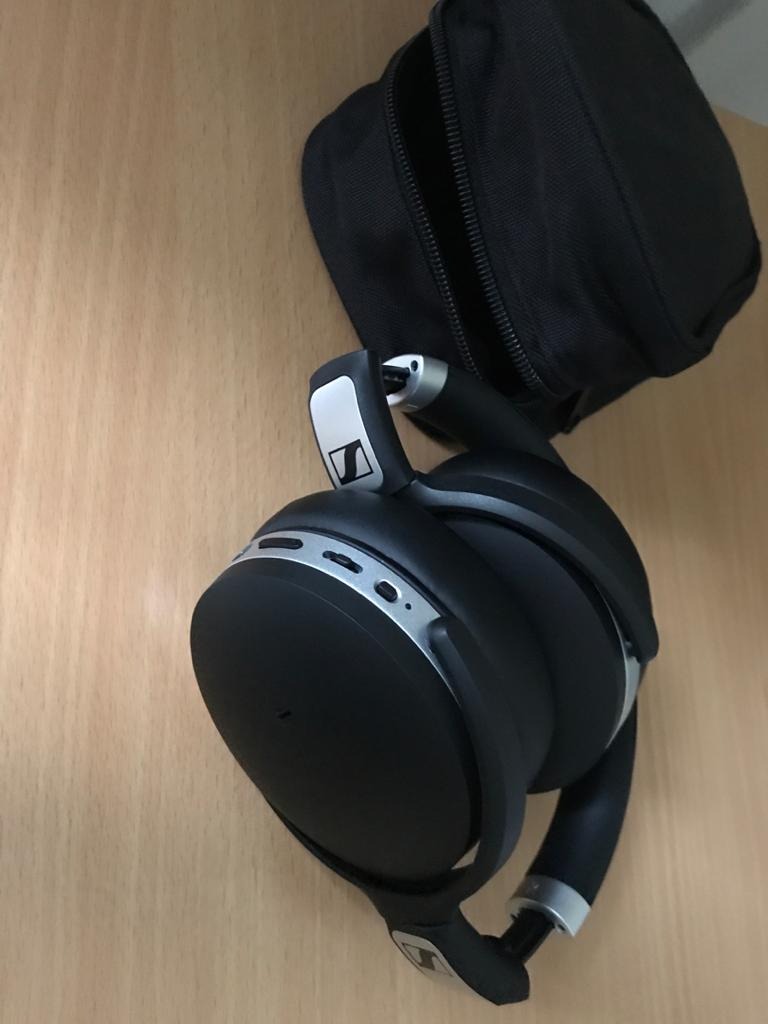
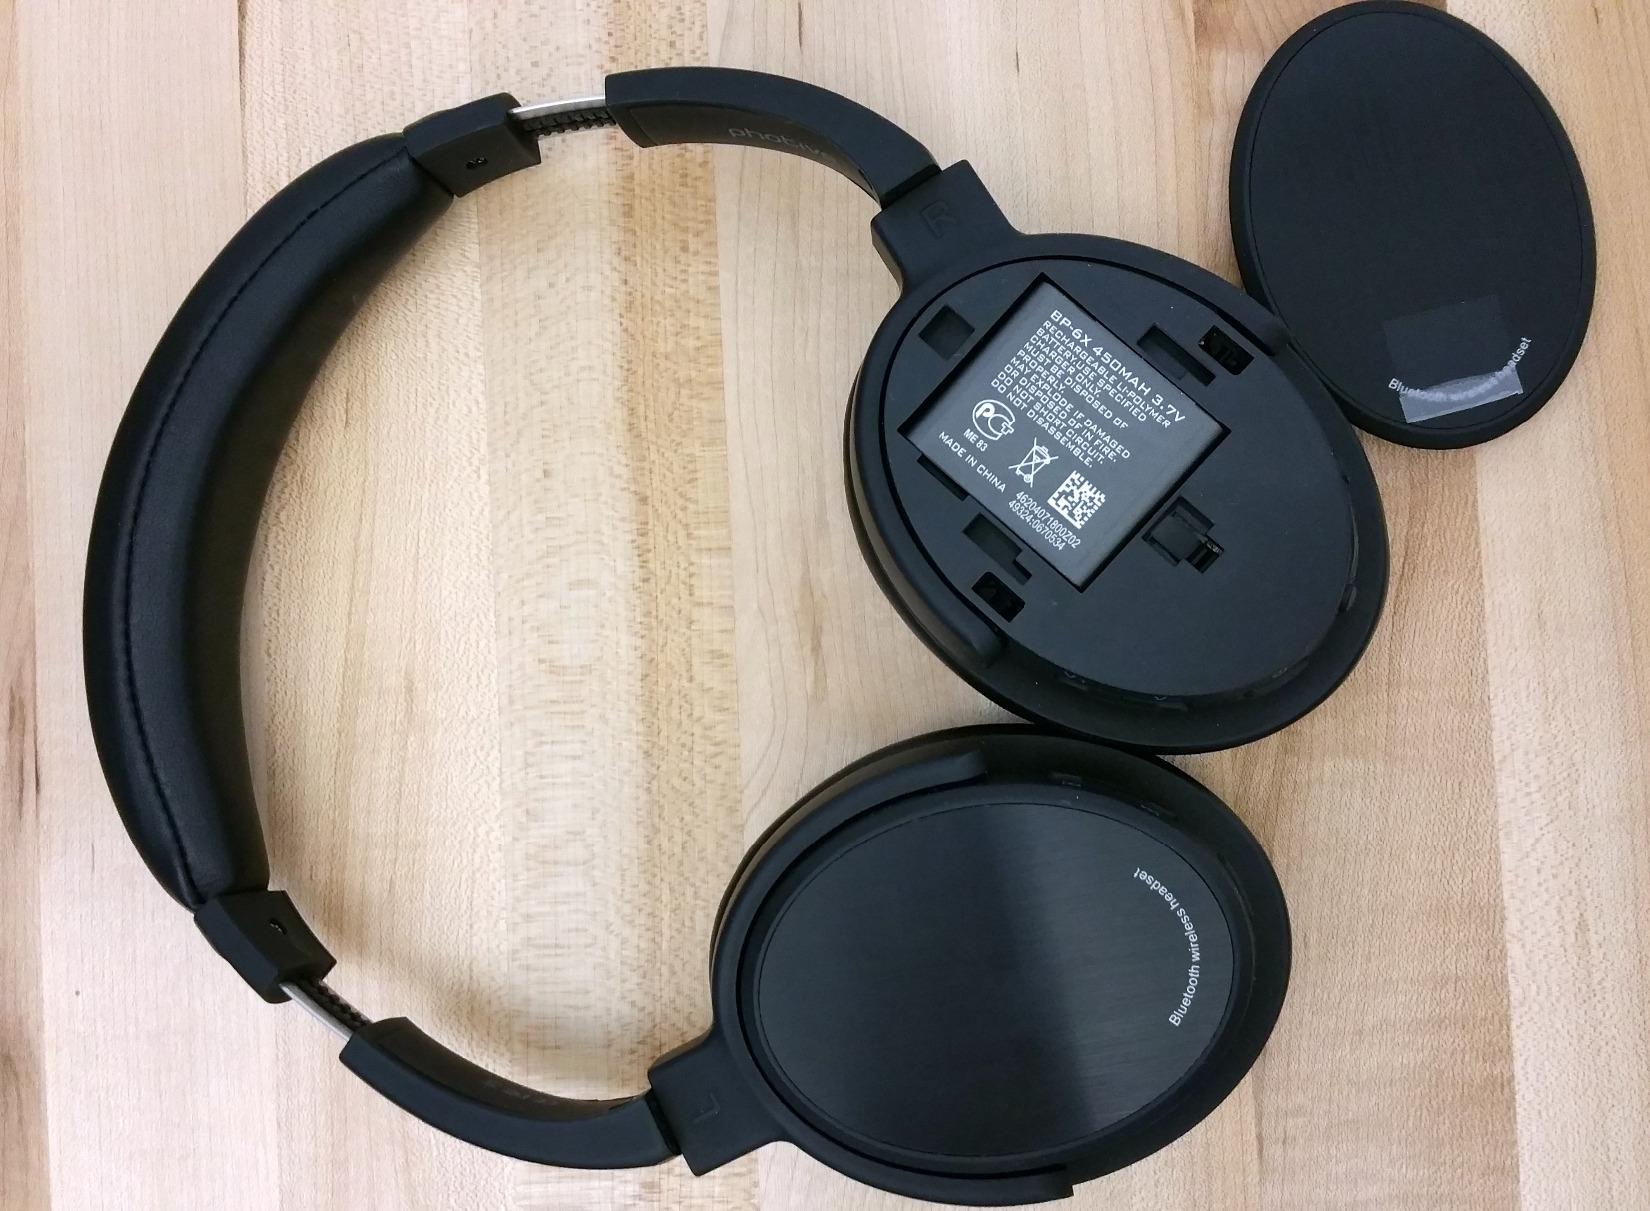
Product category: headphones
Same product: no